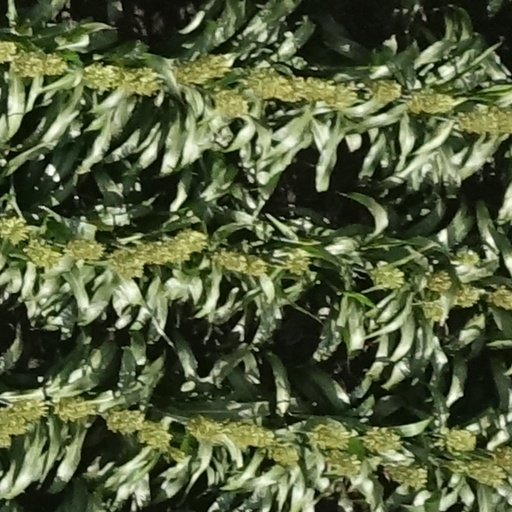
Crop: sorghum